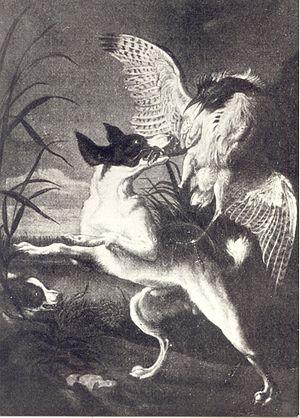
Wacław Potocki, armoiries Szreniawa, né en 1621 à Wola Łużańska et mort le 9 juillet 1696 à Łużna, est un aristocrate, moraliste et poète polonais, dont l'œuvre le plus célèbre est son poème épique La Guerre de Chocim. Il est aujourd'hui considéré comme l'un des plus grands écrivains polonais de l'ère baroque, représentant du courant sarmate.